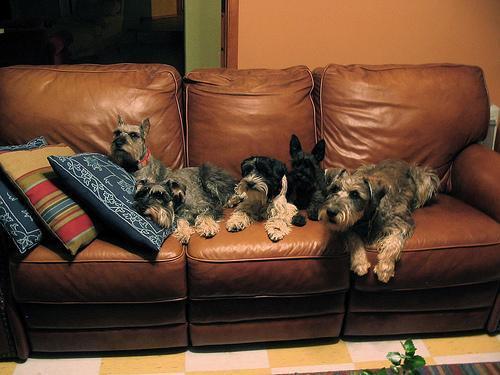
standard_schnauzer